Saint Polycarp Church

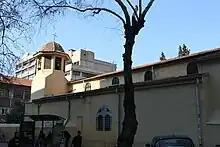

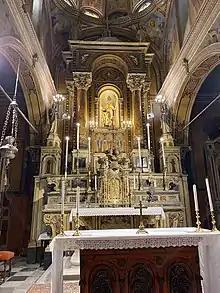
Interior of the church

Saint Polycarp Church is a Catholic church in İzmir, Turkey. Its patron saint is Polycarp.